North Brazil Current Retroflection

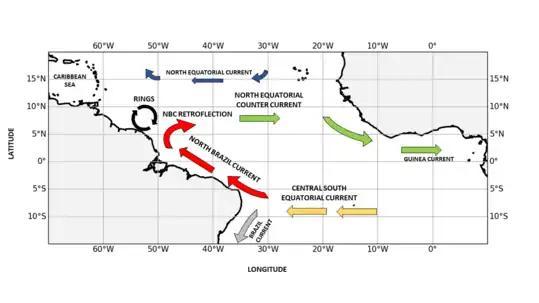
Schematic map of the Atlantic ocean and its surface currents. The NBC rings are formed as the NBC retroflects towards the NECC. Inspired from.

The North Brazil Current (NBC) retroflects north-eastwards and merges into the North Equatorial Counter Current (NECC). The retroflection occurs in a seasonal pattern when there is strong retroflection from late summer to early winter (borreal fall). There is weakened or no retroflection during other times of the year. Just like in the Agulhas Current, the retroflection also sheds some eddies (which are referred to as the NBC rings) that make their way to the Caribbean Sea through the Lesser Antilles.